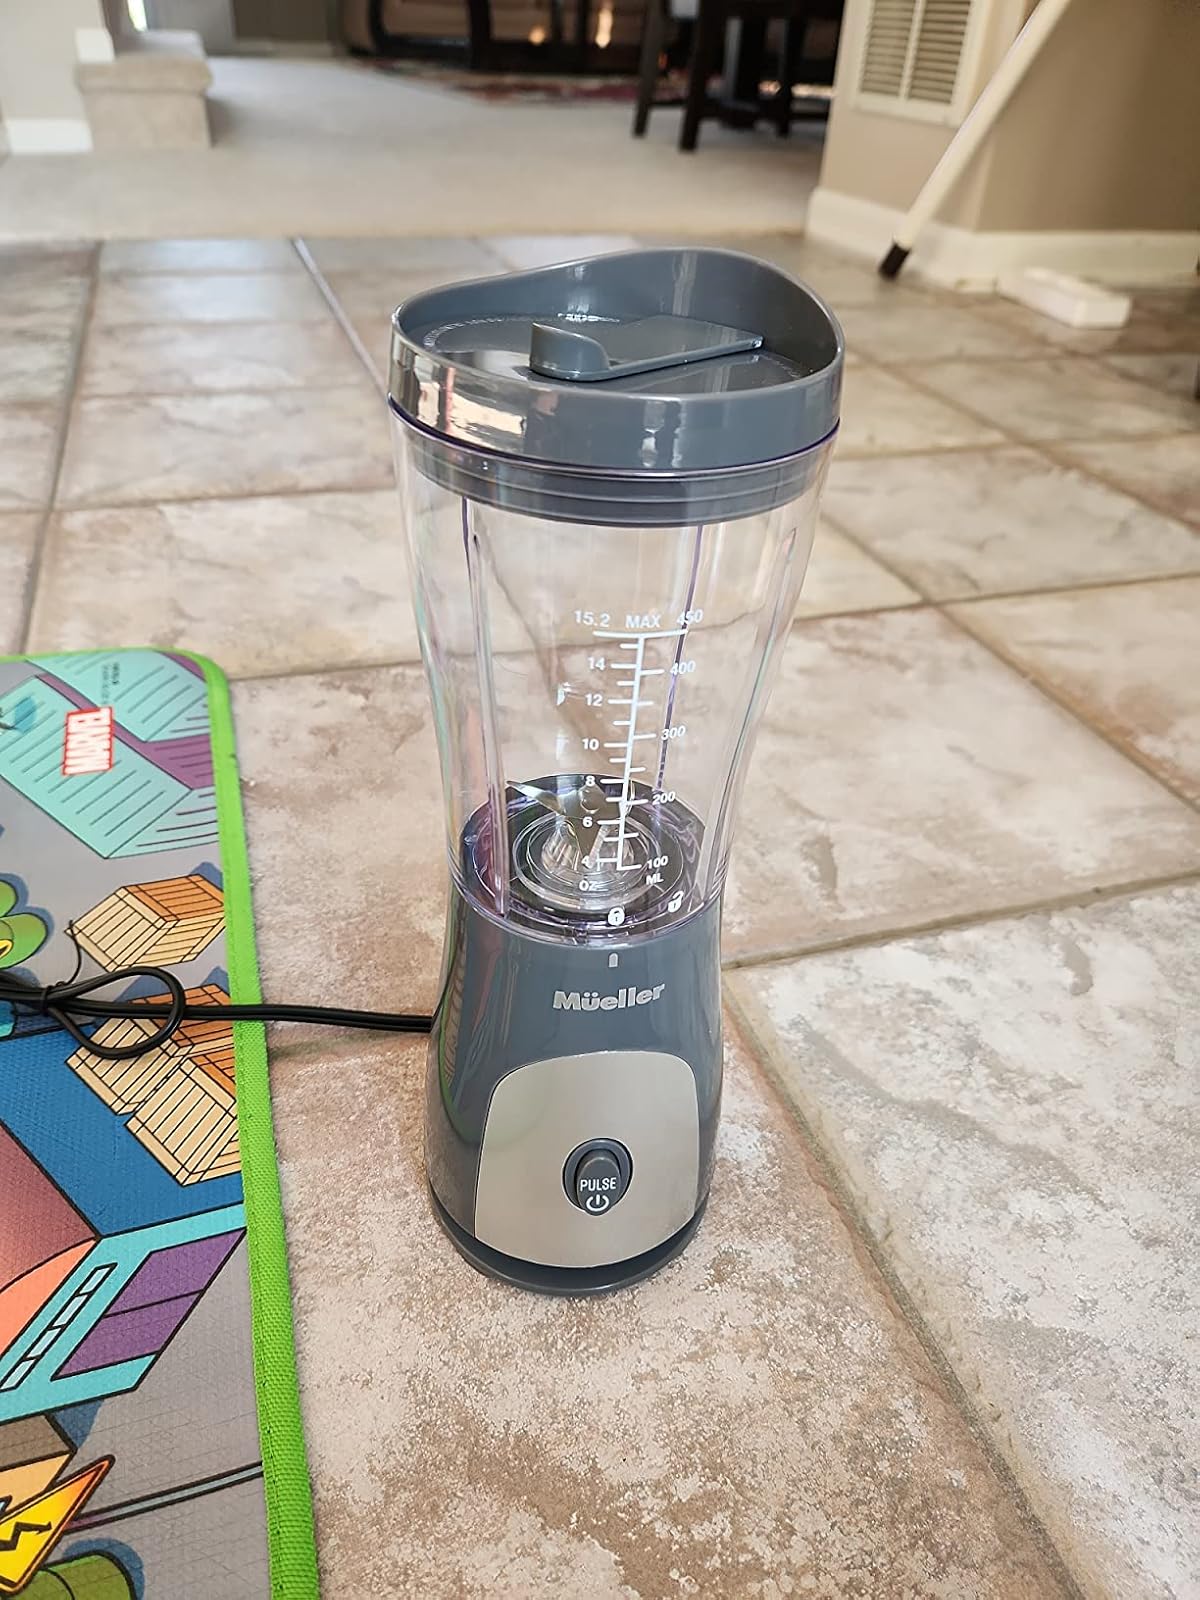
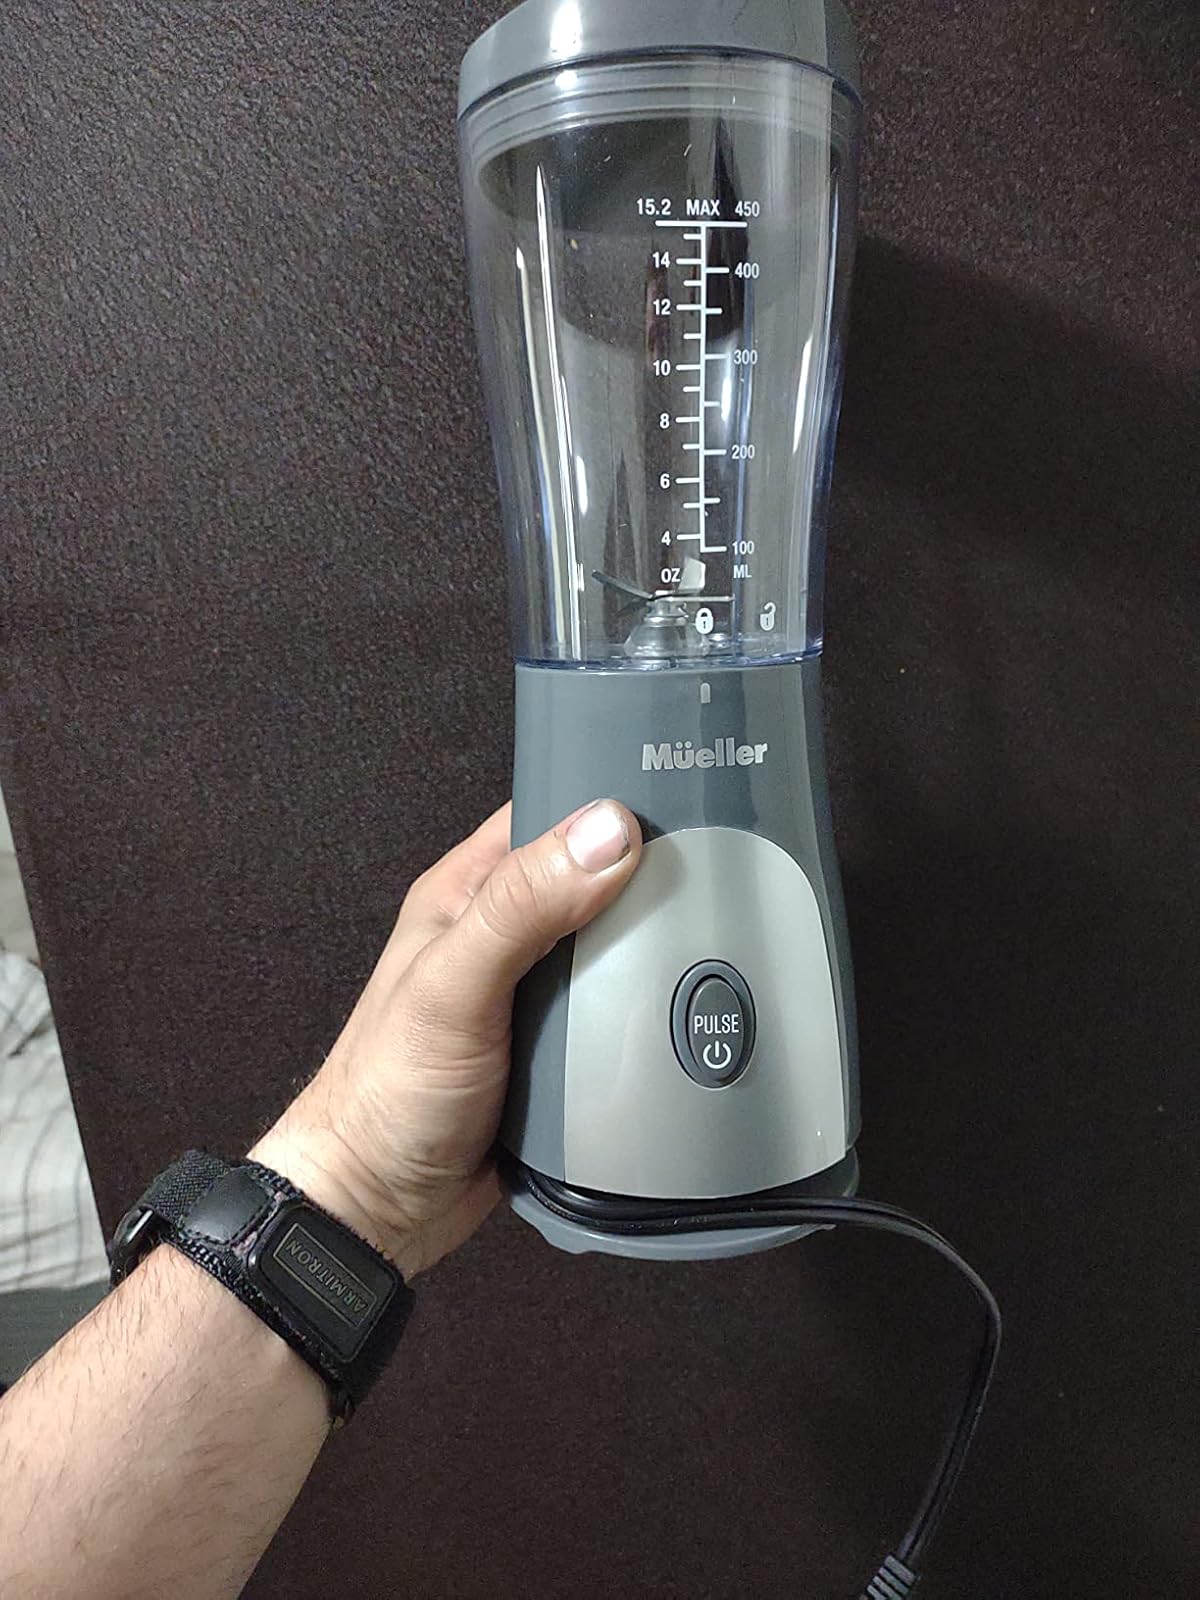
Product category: items_blender
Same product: yes